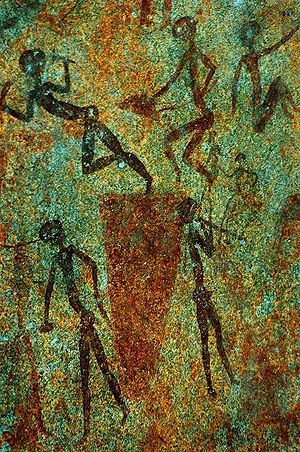
Sydafrikas historie / Forhistorisk tid
Et af sanfolkets hulemalerier i Zimbabwe som viser en tromme i midten og jægere eller krigere.
Sydafrikas historie vurderes forskellig af forskellige forskere og af dets forskellige folkegrupper siden Sydafrika er et flerkulturelt land. Forskernes syn influerer stærkt på deres opfattelse af sydafrikansk historie.